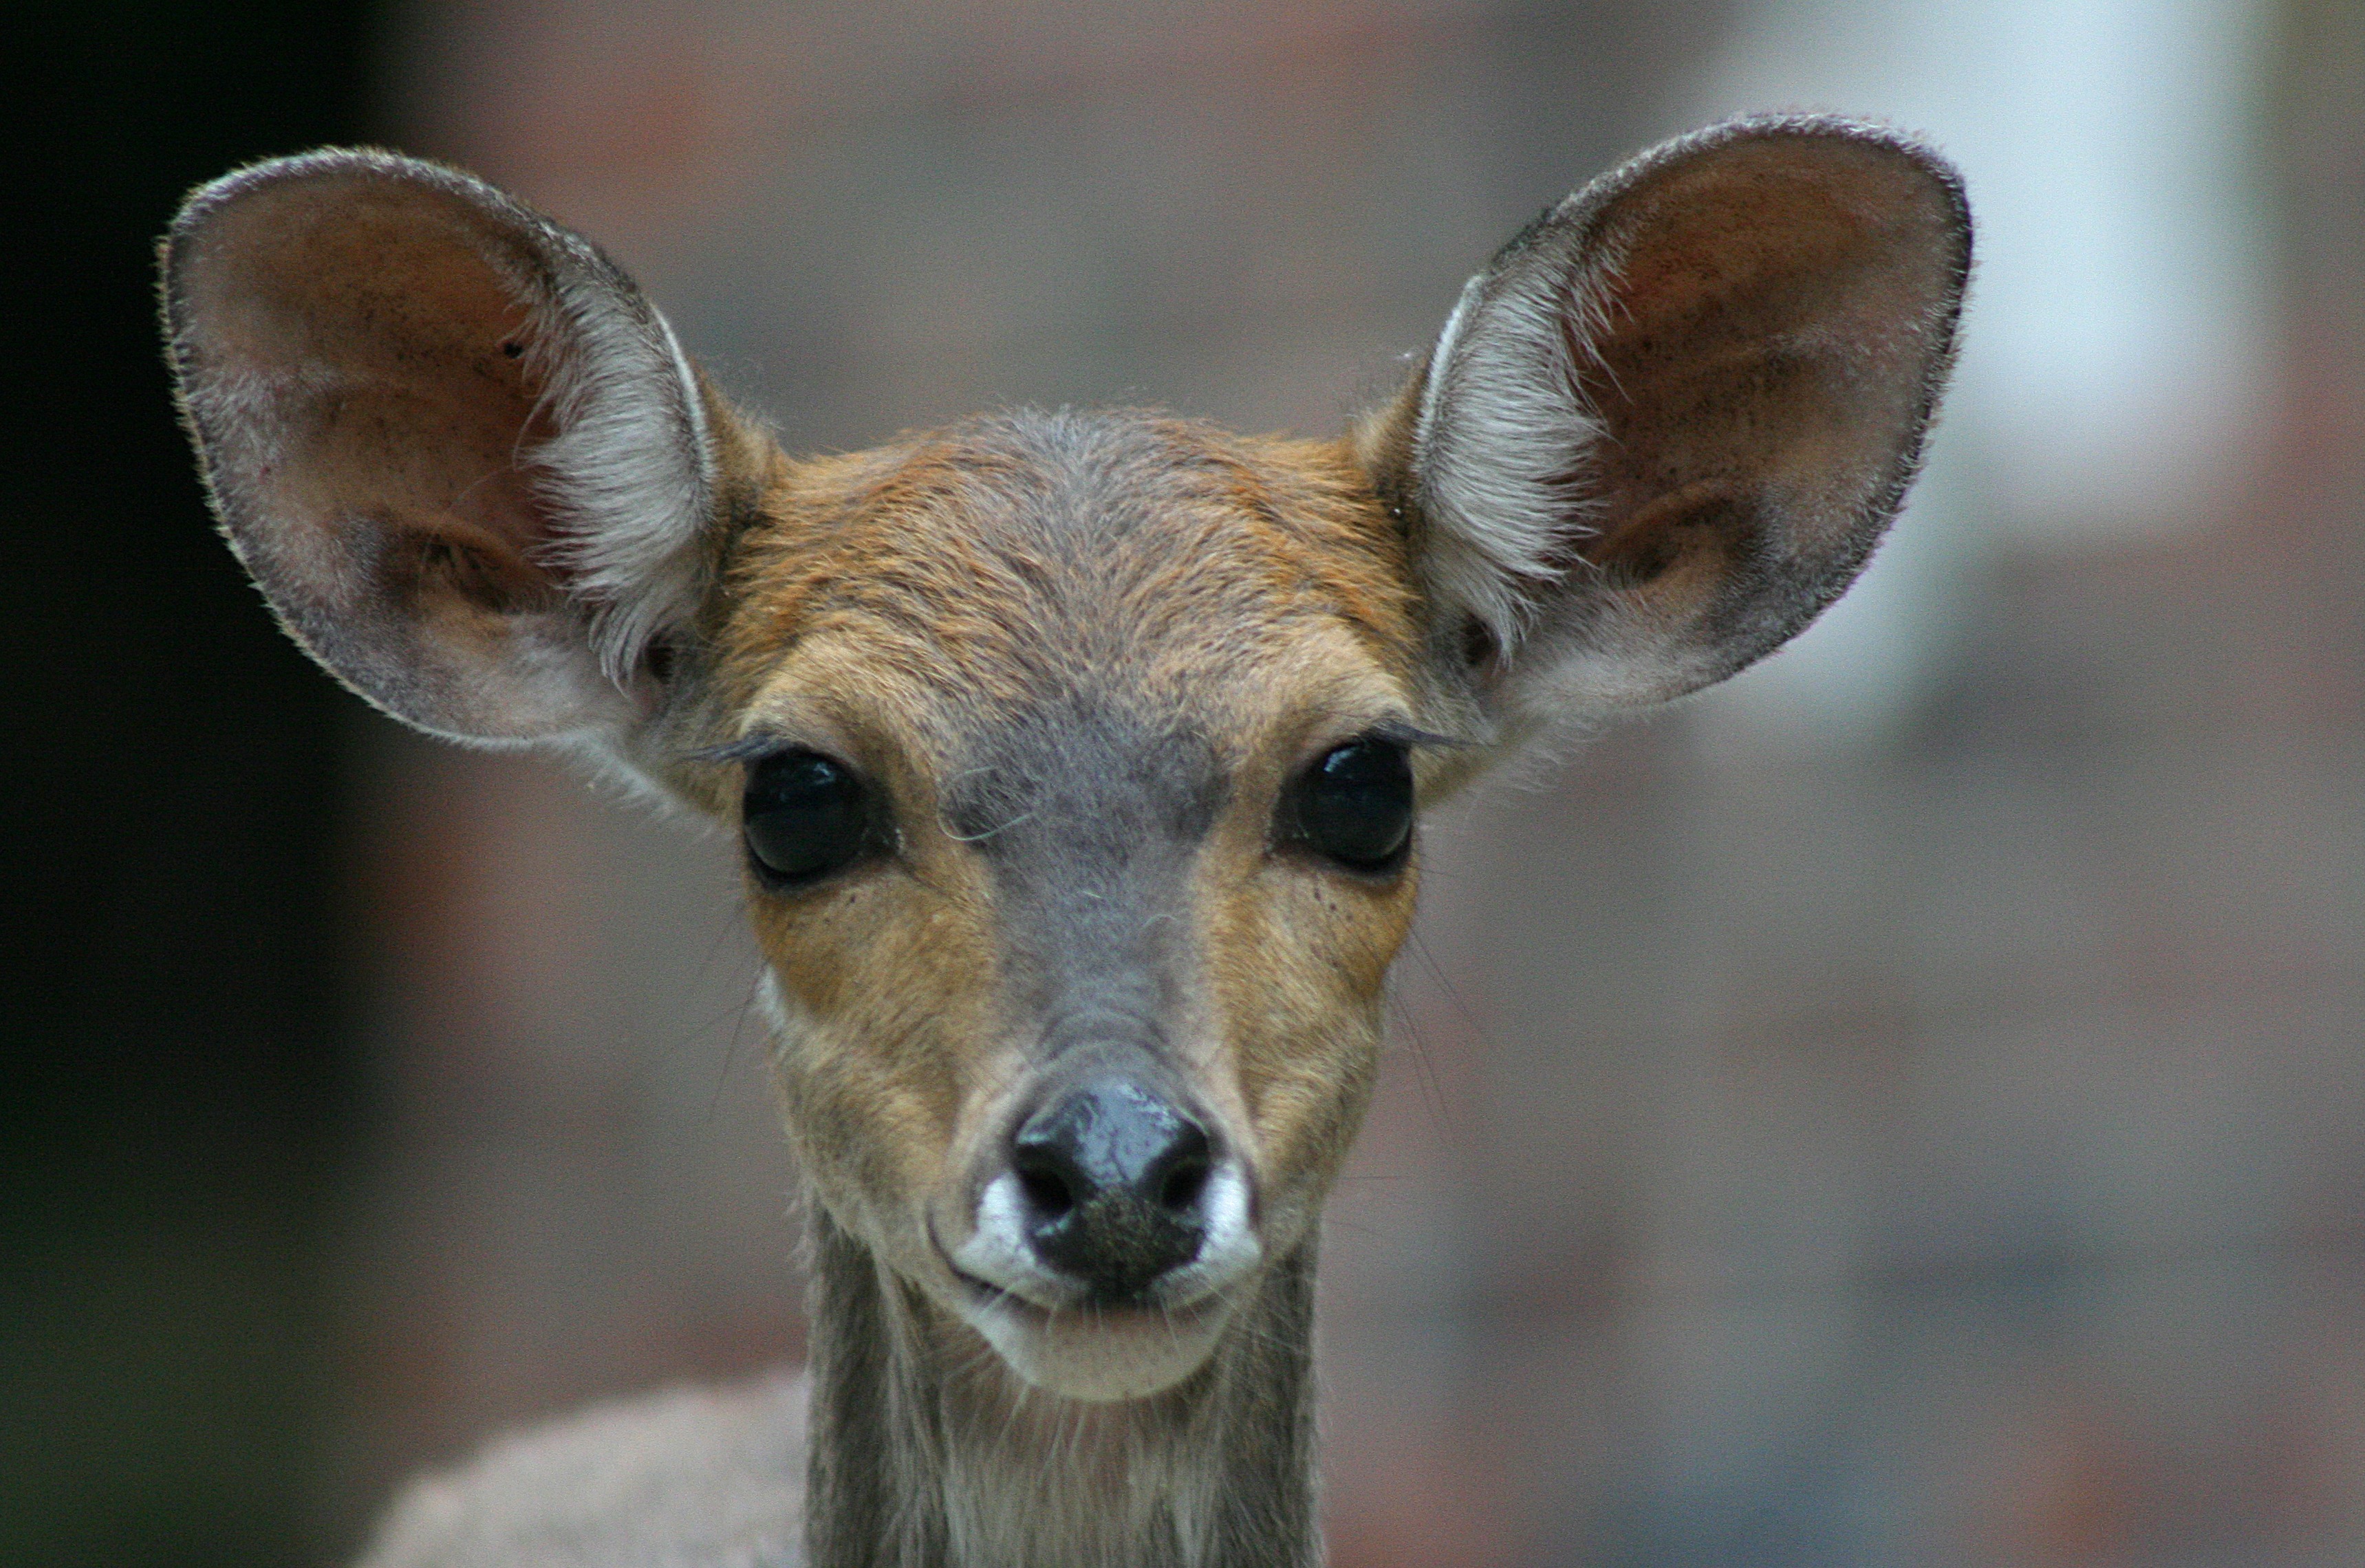
animal, looking, wildlife, deer, young, mammal, baby, fauna, close up, innocence, vertebrate, buck, juvenile, ungulate, white tailed deer